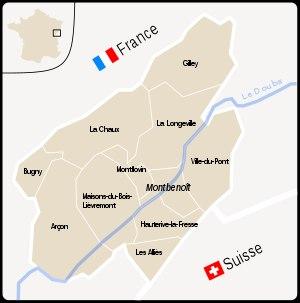
Le Saugeais est une micronation autoproclamée, composée de onze communes situées dans le Haut-Doubs en France, et réunies en une « république héréditaire » baptisée République libre du Saugeais. Montbenoît est la capitale de ce territoire d'une superficie de cent vingt-huit kilomètres carrés.